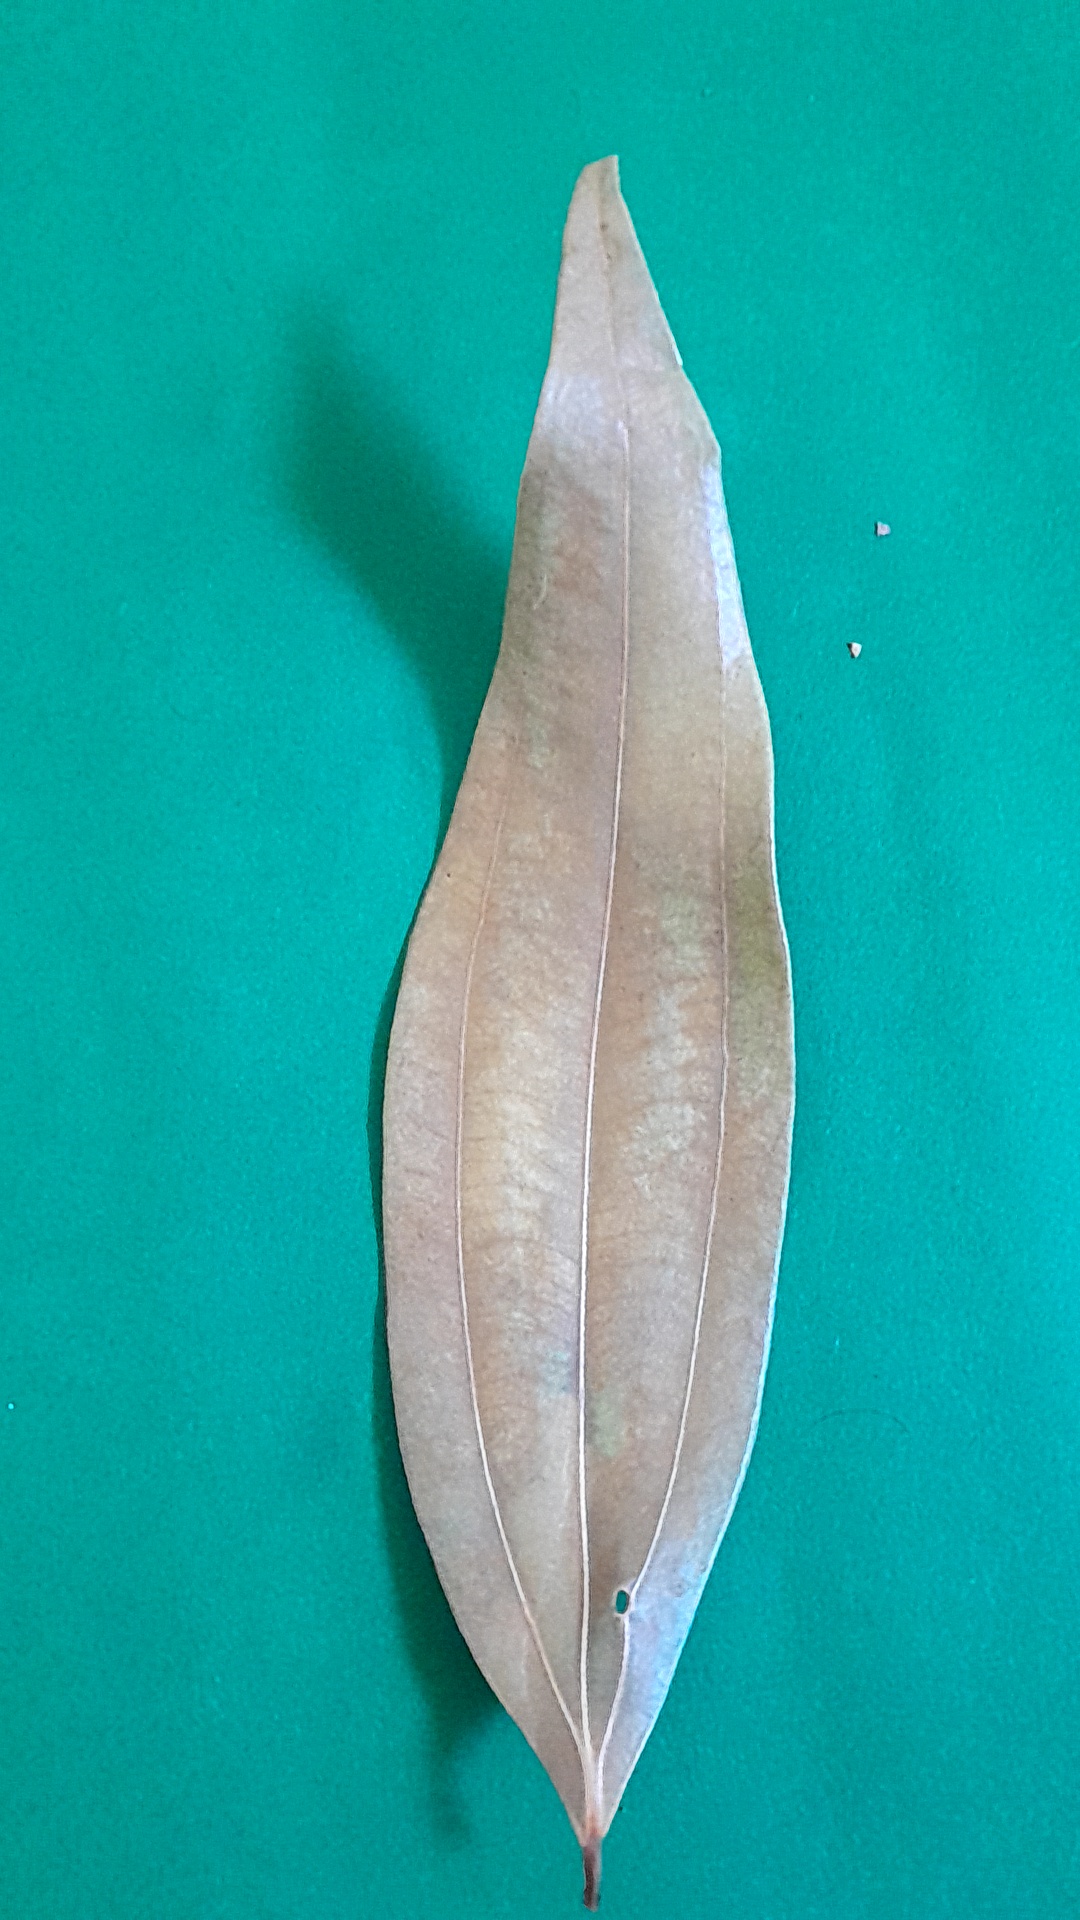
Label: Dry Leaf